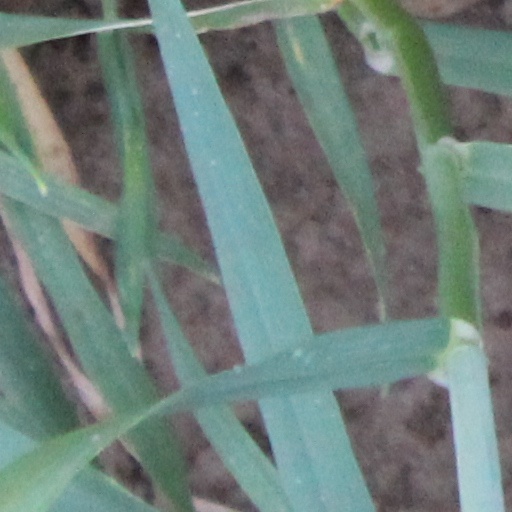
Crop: wheat